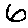
Label: 6